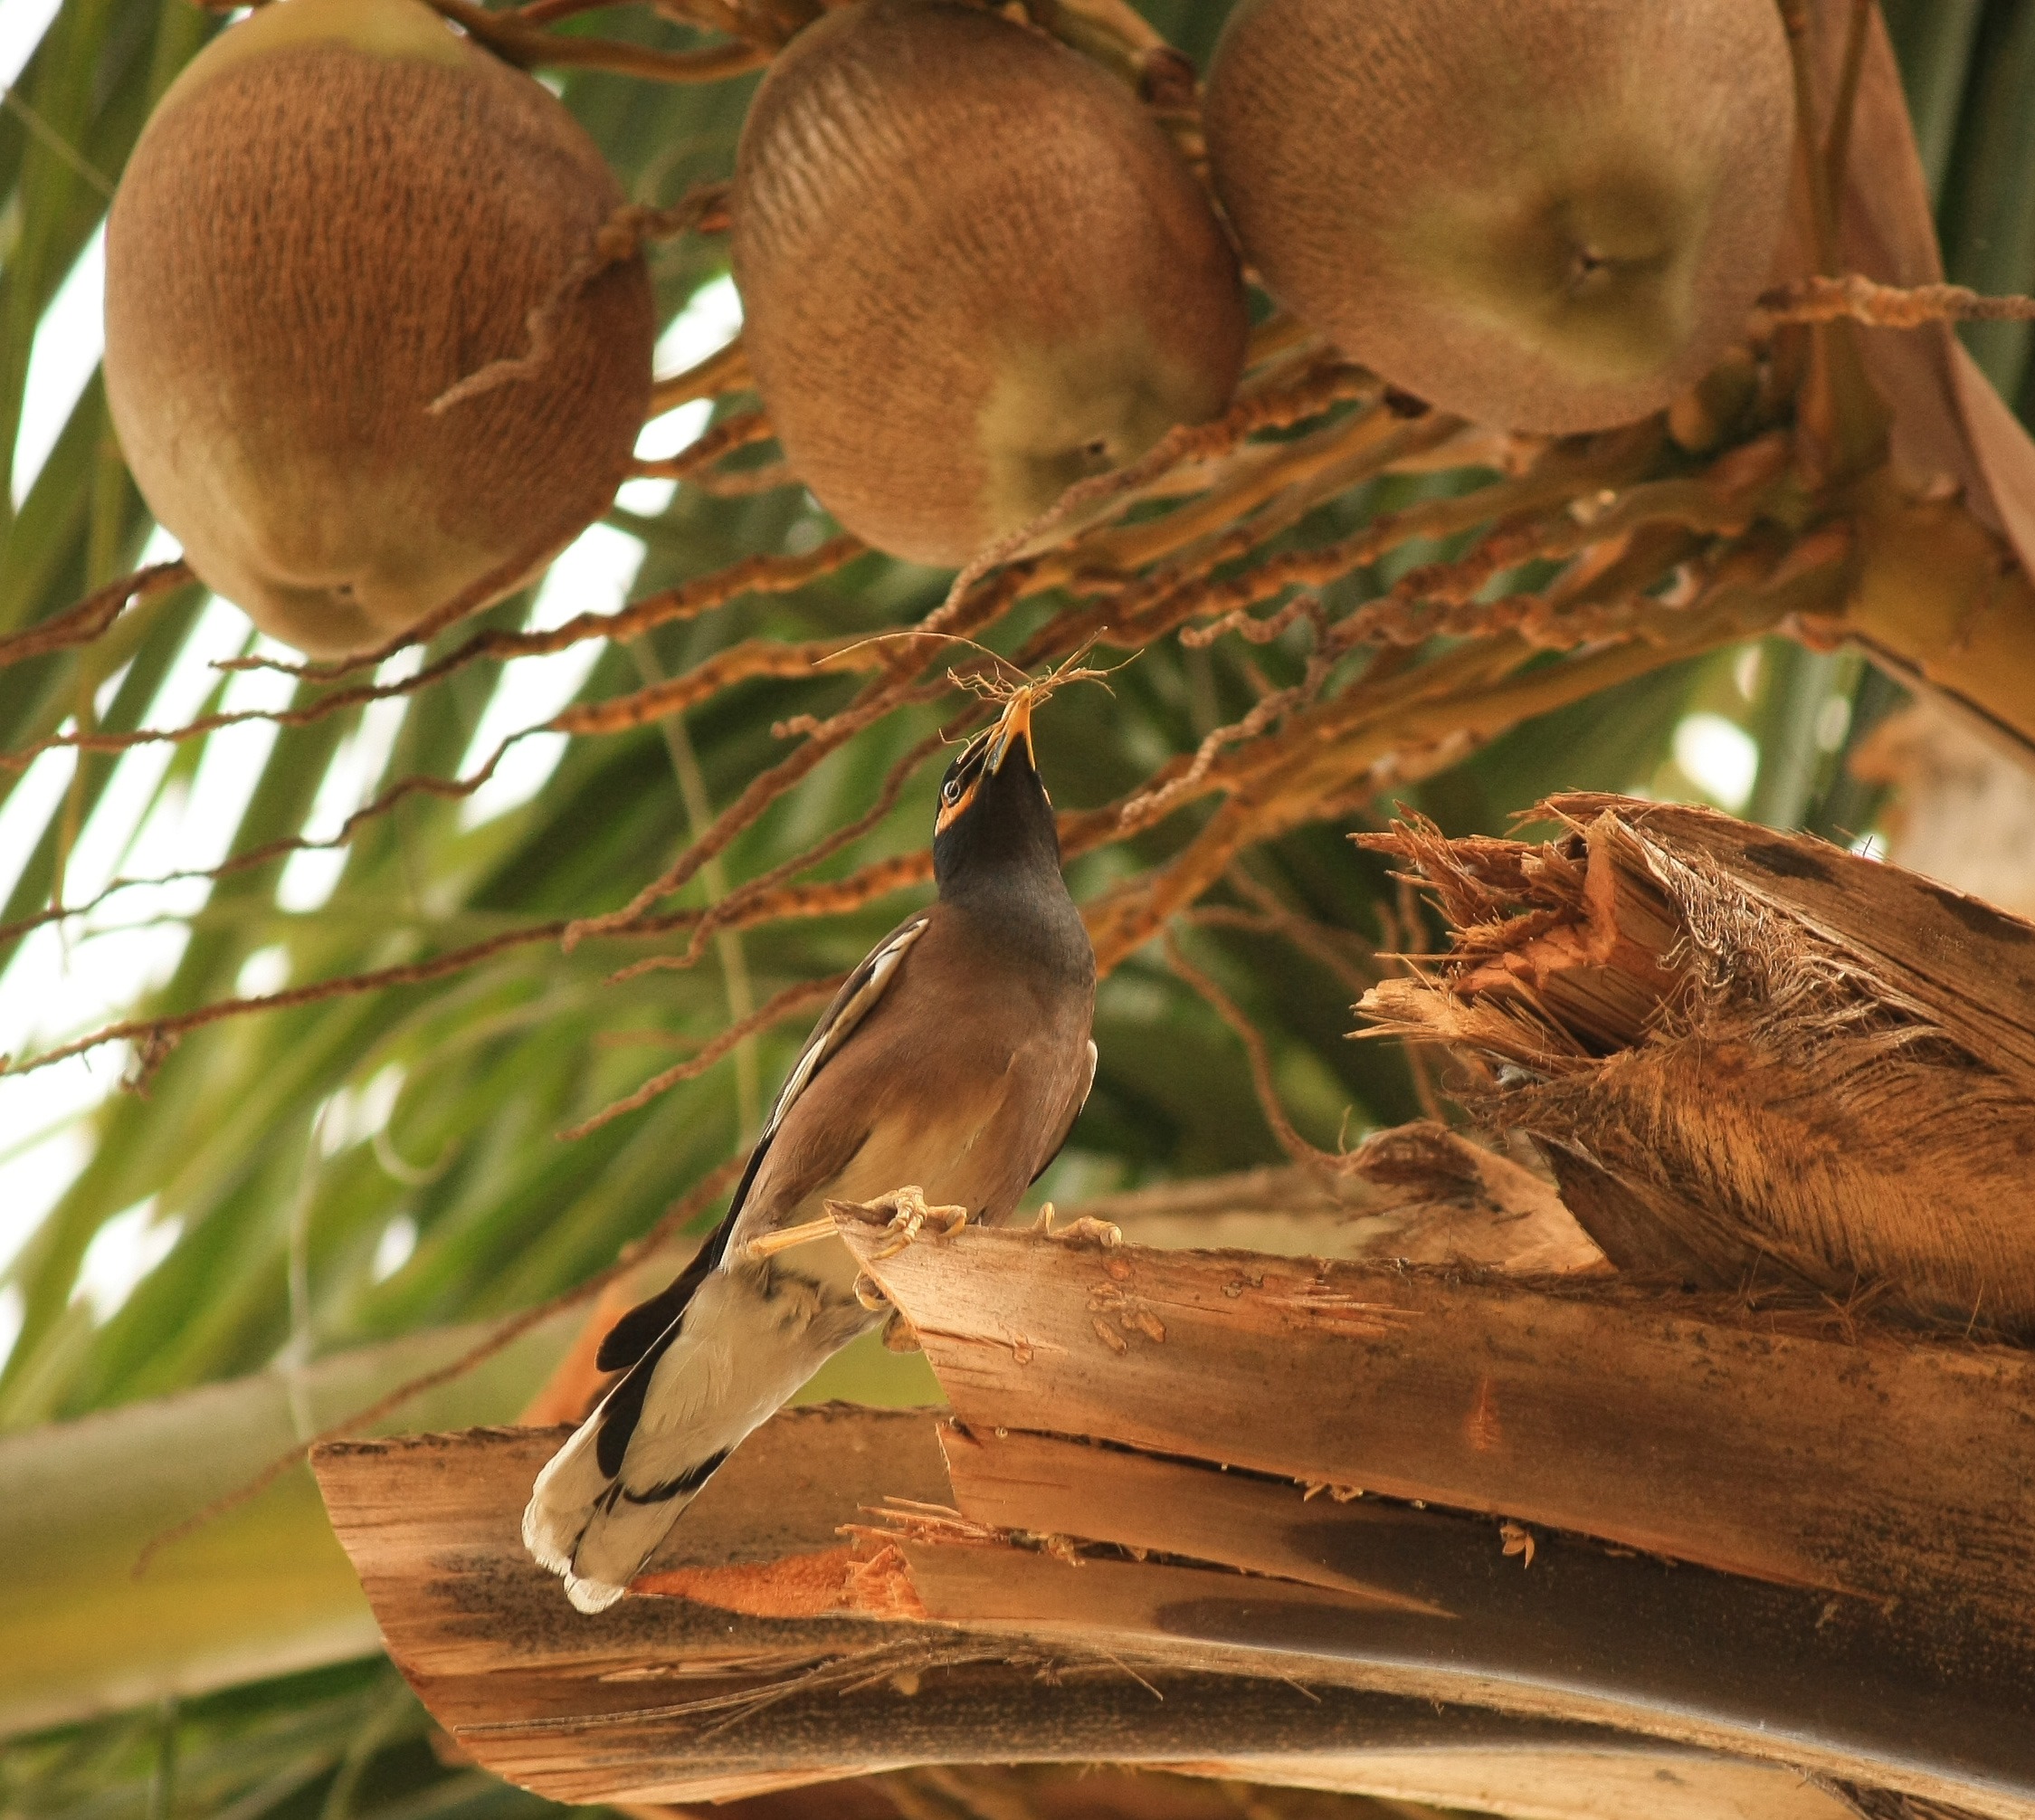
tree, branch, bird, wildlife, food, produce, dried, fauna, sparrow, coconuts, mynah, old world flycatcher, perching bird, common myna, sturnus